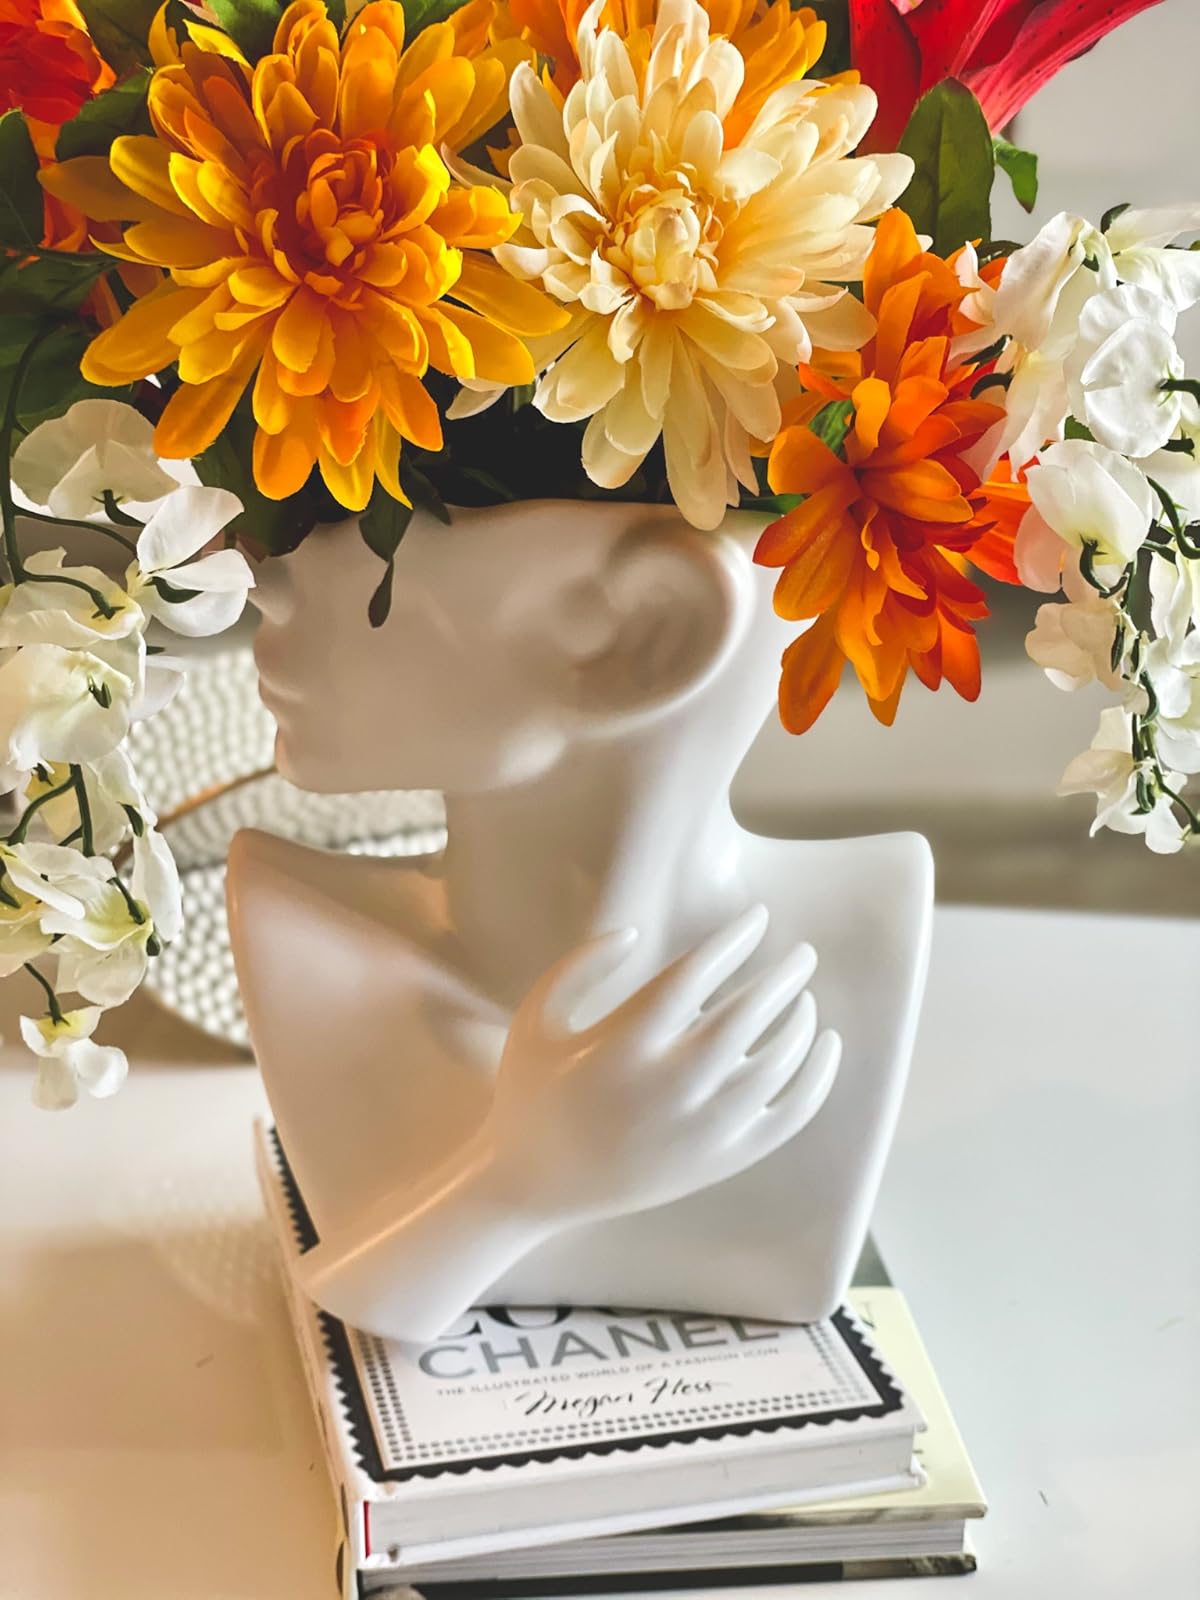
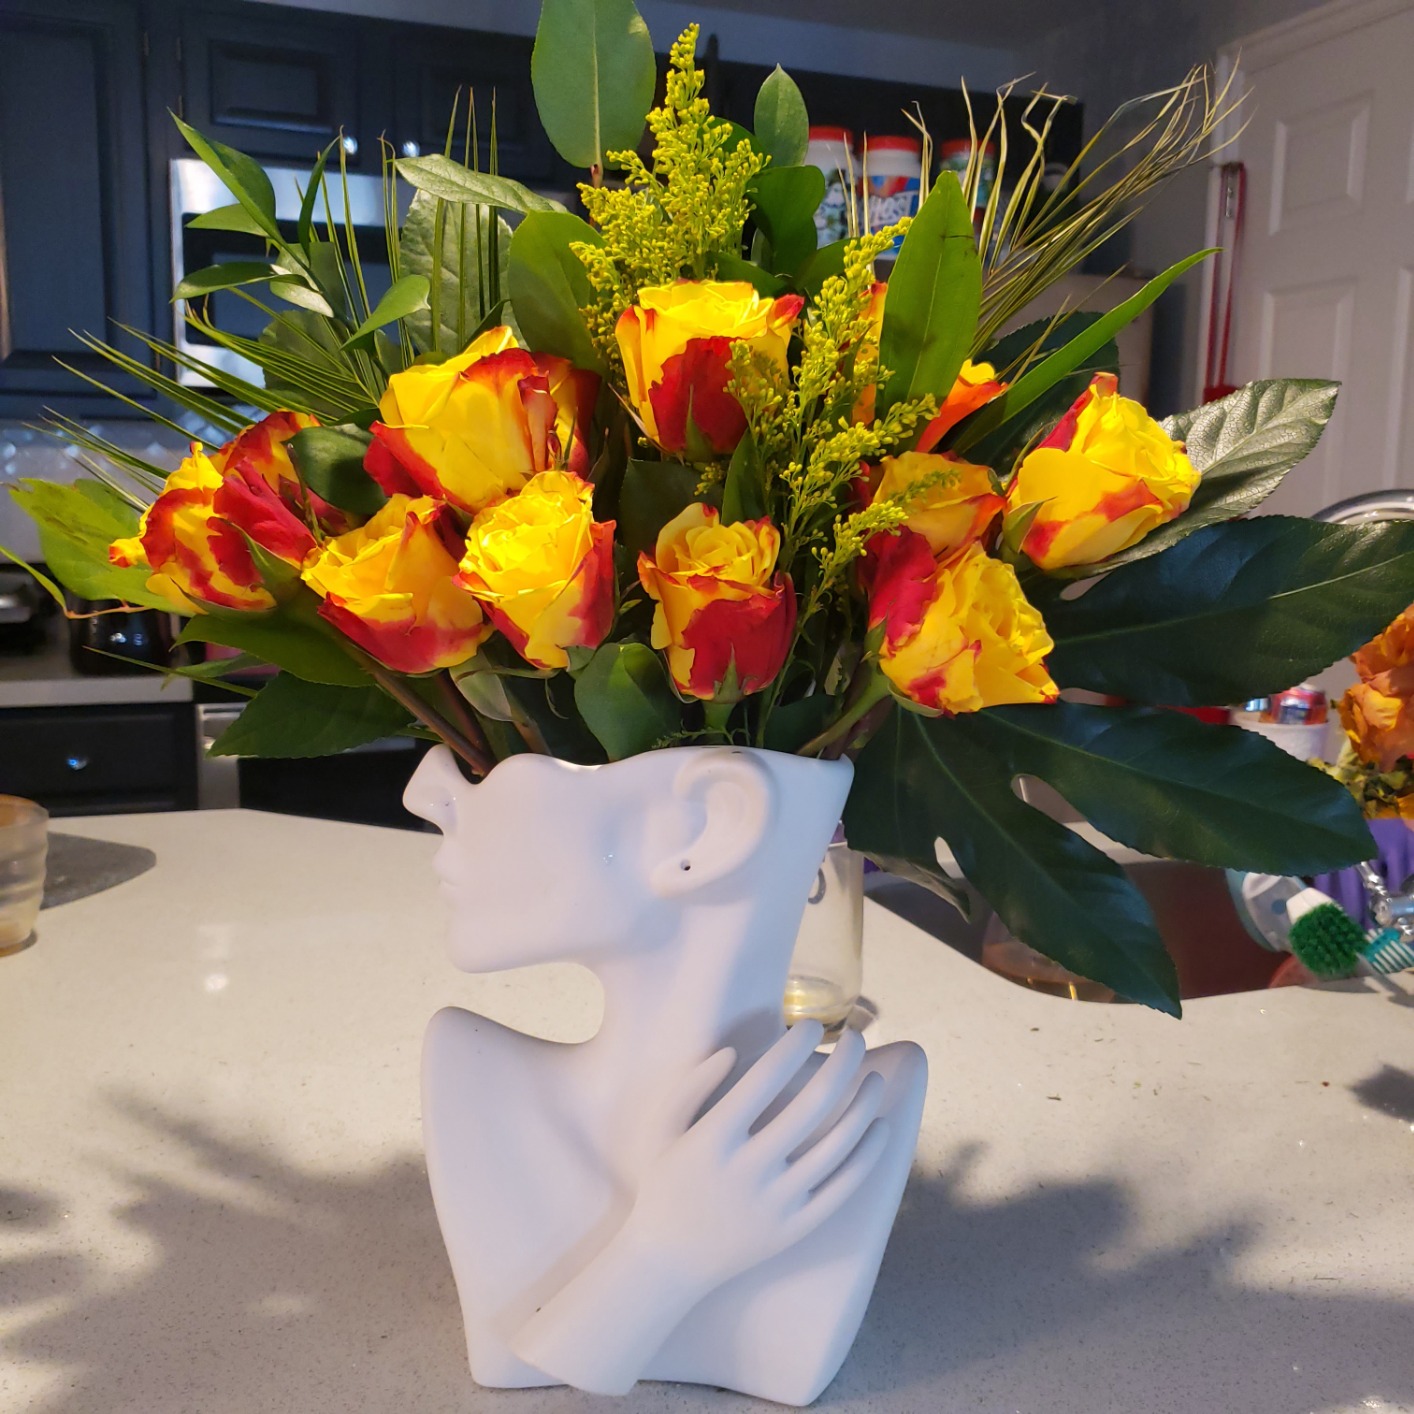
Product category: vase
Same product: yes